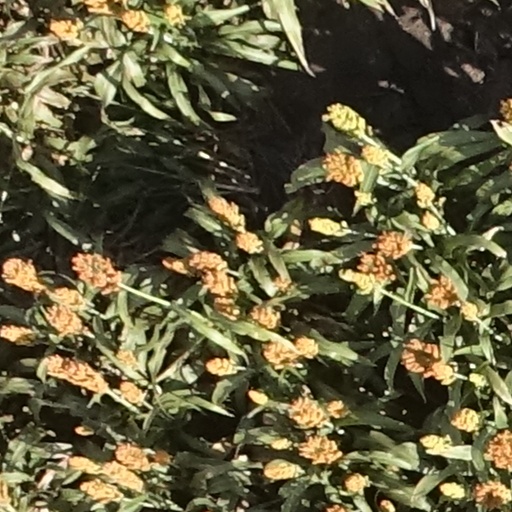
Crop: sorghum